Ginani

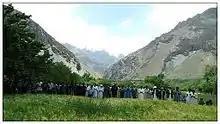
Ginani day gathering

Ginani holds significant cultural importance as an annual harvest tradition observed in the valleys of Hunza and Nagar in Northern Pakistan. The celebration occurs on the summer solstice, marking the 21st of June, the longest day of the year.